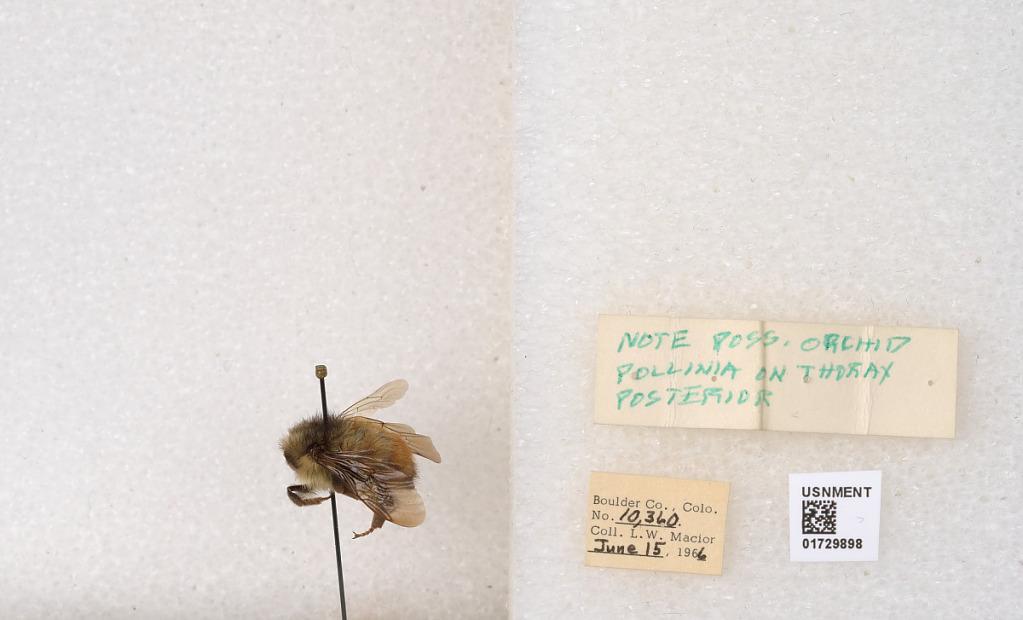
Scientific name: Bombus flavifrons Cresson
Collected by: L. Macior
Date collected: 1966-6-15
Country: United States
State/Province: Colorado
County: Boulder
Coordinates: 40.0925, -105.358